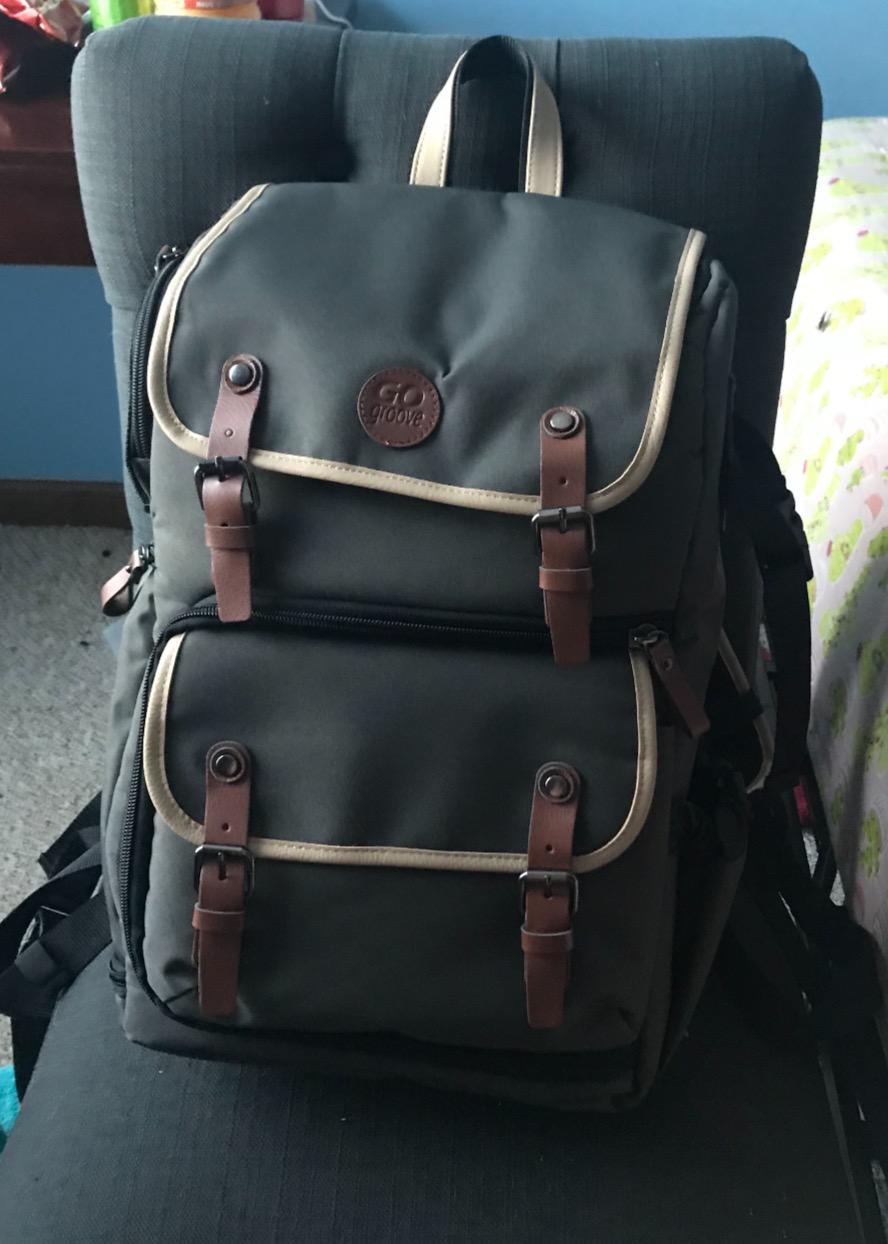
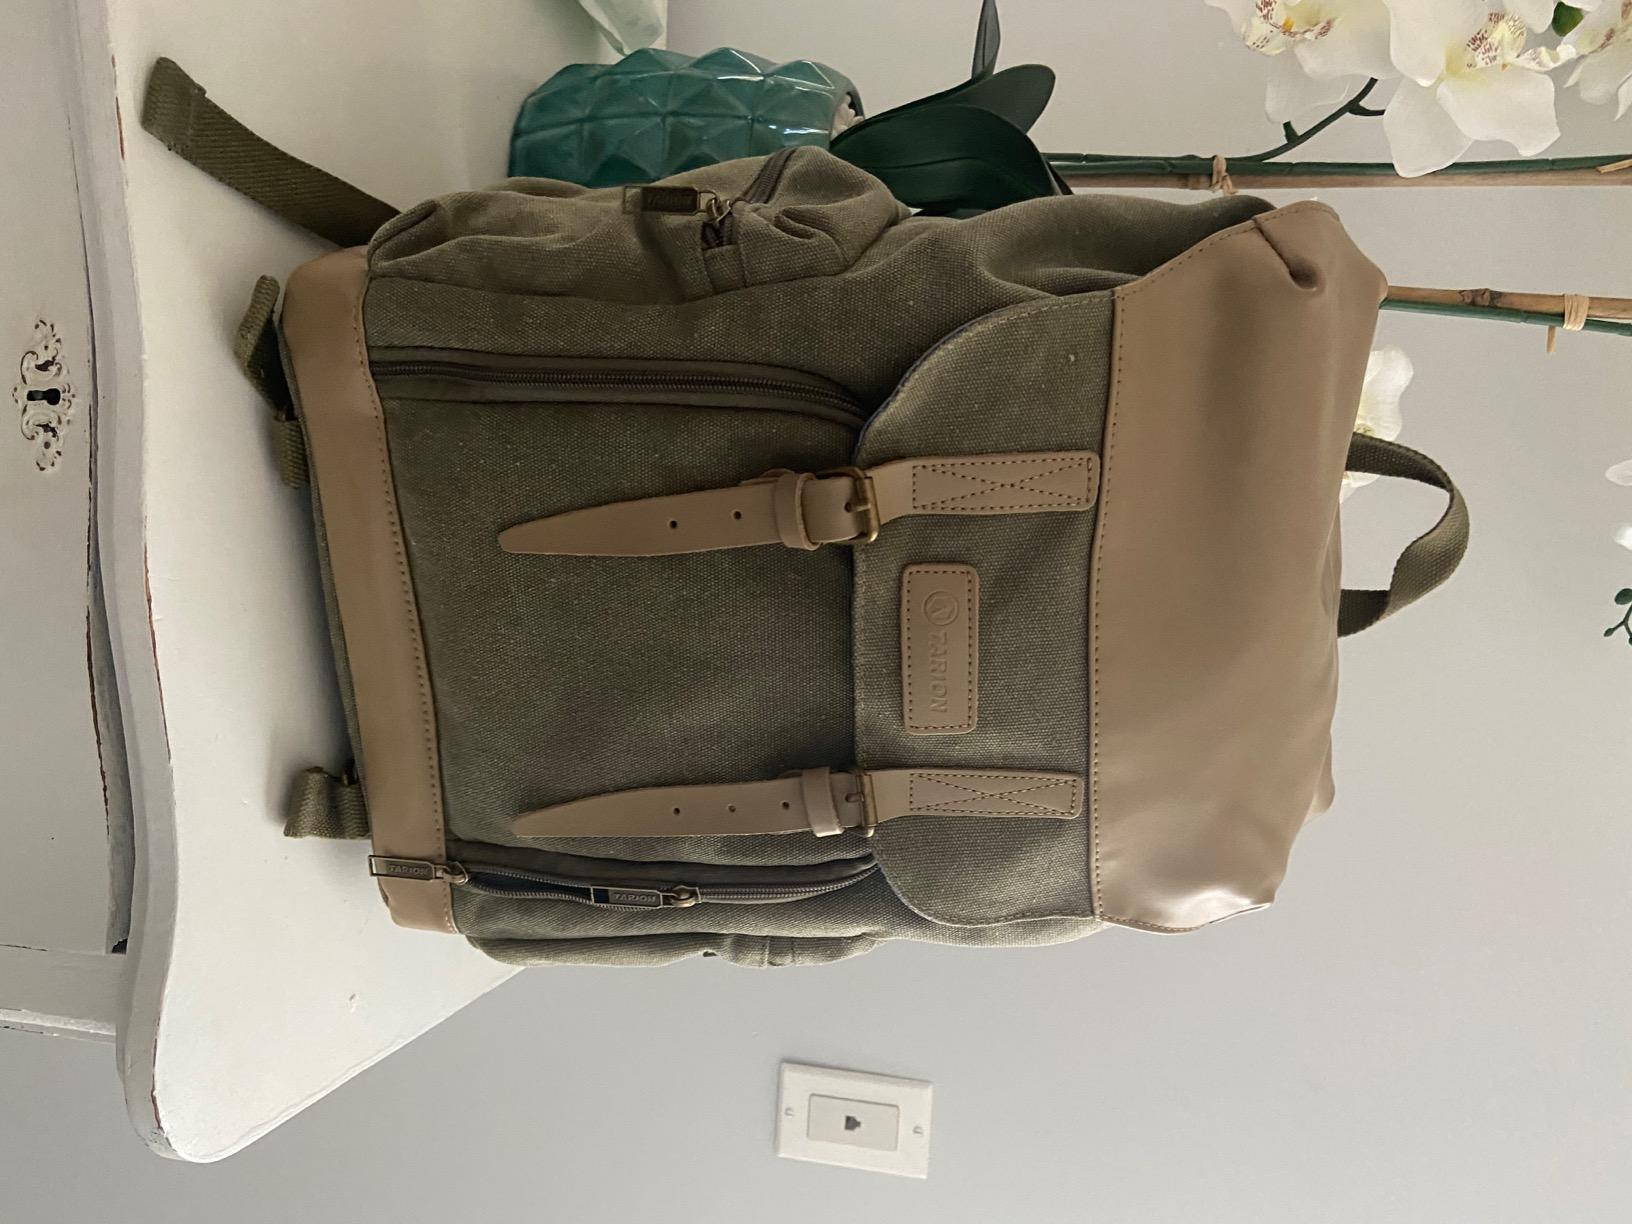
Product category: bag
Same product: no